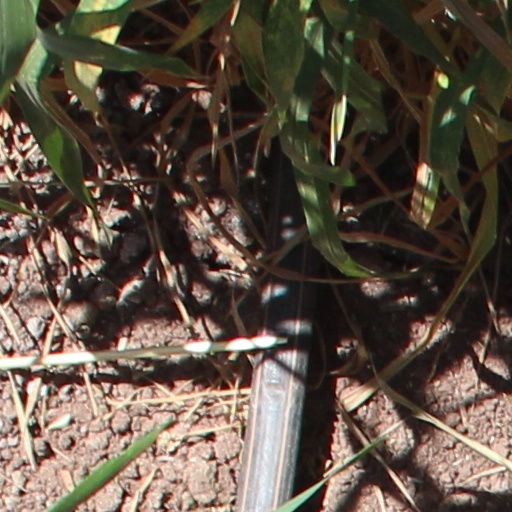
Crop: wheat